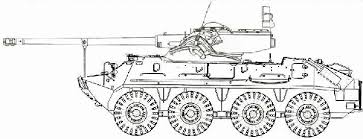
Label: BTR-60